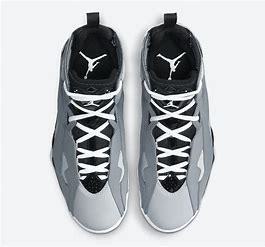
Brand: Jordan
Model: True Flight